Château de Charbonnières (Eure-et-Loir)

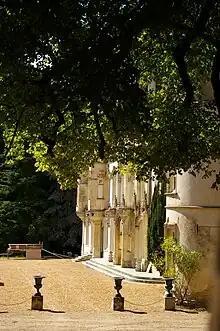
Entrance to the château

The land upon which the Château de Charbonnières rests was owned by Jean Guarin in 1472. The château was built on the foundations of a medieval building in the sixteenth century and was owned by Jehan d'Oynville, Seigneur (Lord) de Charbonnières, in 1557. King Henry IV was a frequent visitor. In 1600, it was owned by Antoine and César de Baux before passing into the Lesseville family.